Ford Motor Company

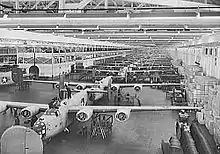
B-24 Liberator bombers being mass-produced at Ford's Willow Run assembly plant, 1944

In an attempt to compete with General Motors' mid-priced Pontiac, Oldsmobile, and Buick, Ford created the Mercury in 1939 as a higher-priced companion car to Ford. Henry Ford purchased the Lincoln Motor Company in 1922, in order to compete with such brands as Cadillac and Packard for the luxury segment of the automobile market.